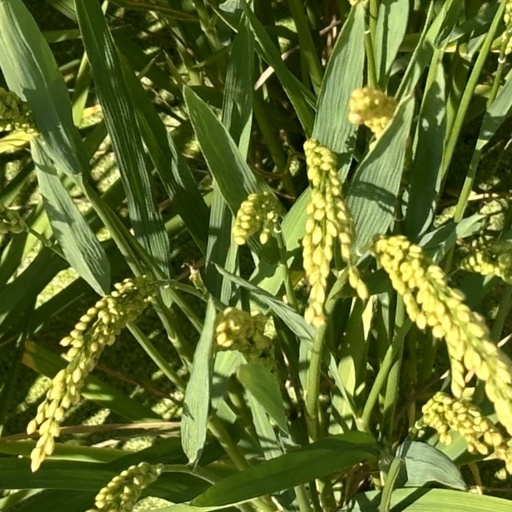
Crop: rice